Battle of Platte Bridge

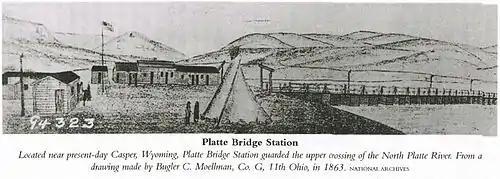

The Sand Creek Massacre in Colorado in November 1864 catalyzed an uprising among the Plains Indians of the central Great Plains. About 4,000 Brulé Lakota, Southern Cheyenne, and Southern Arapaho, including about 1,000 warriors, moved north from Colorado and Kansas to join their northern relatives in the Powder River Country of the future states of Wyoming and Montana. Along the way they raided ranches and wagon trains, acquired a huge amount of plunder, and fought battles with the army at Julesburg, Mud Springs, and Rush Creek.